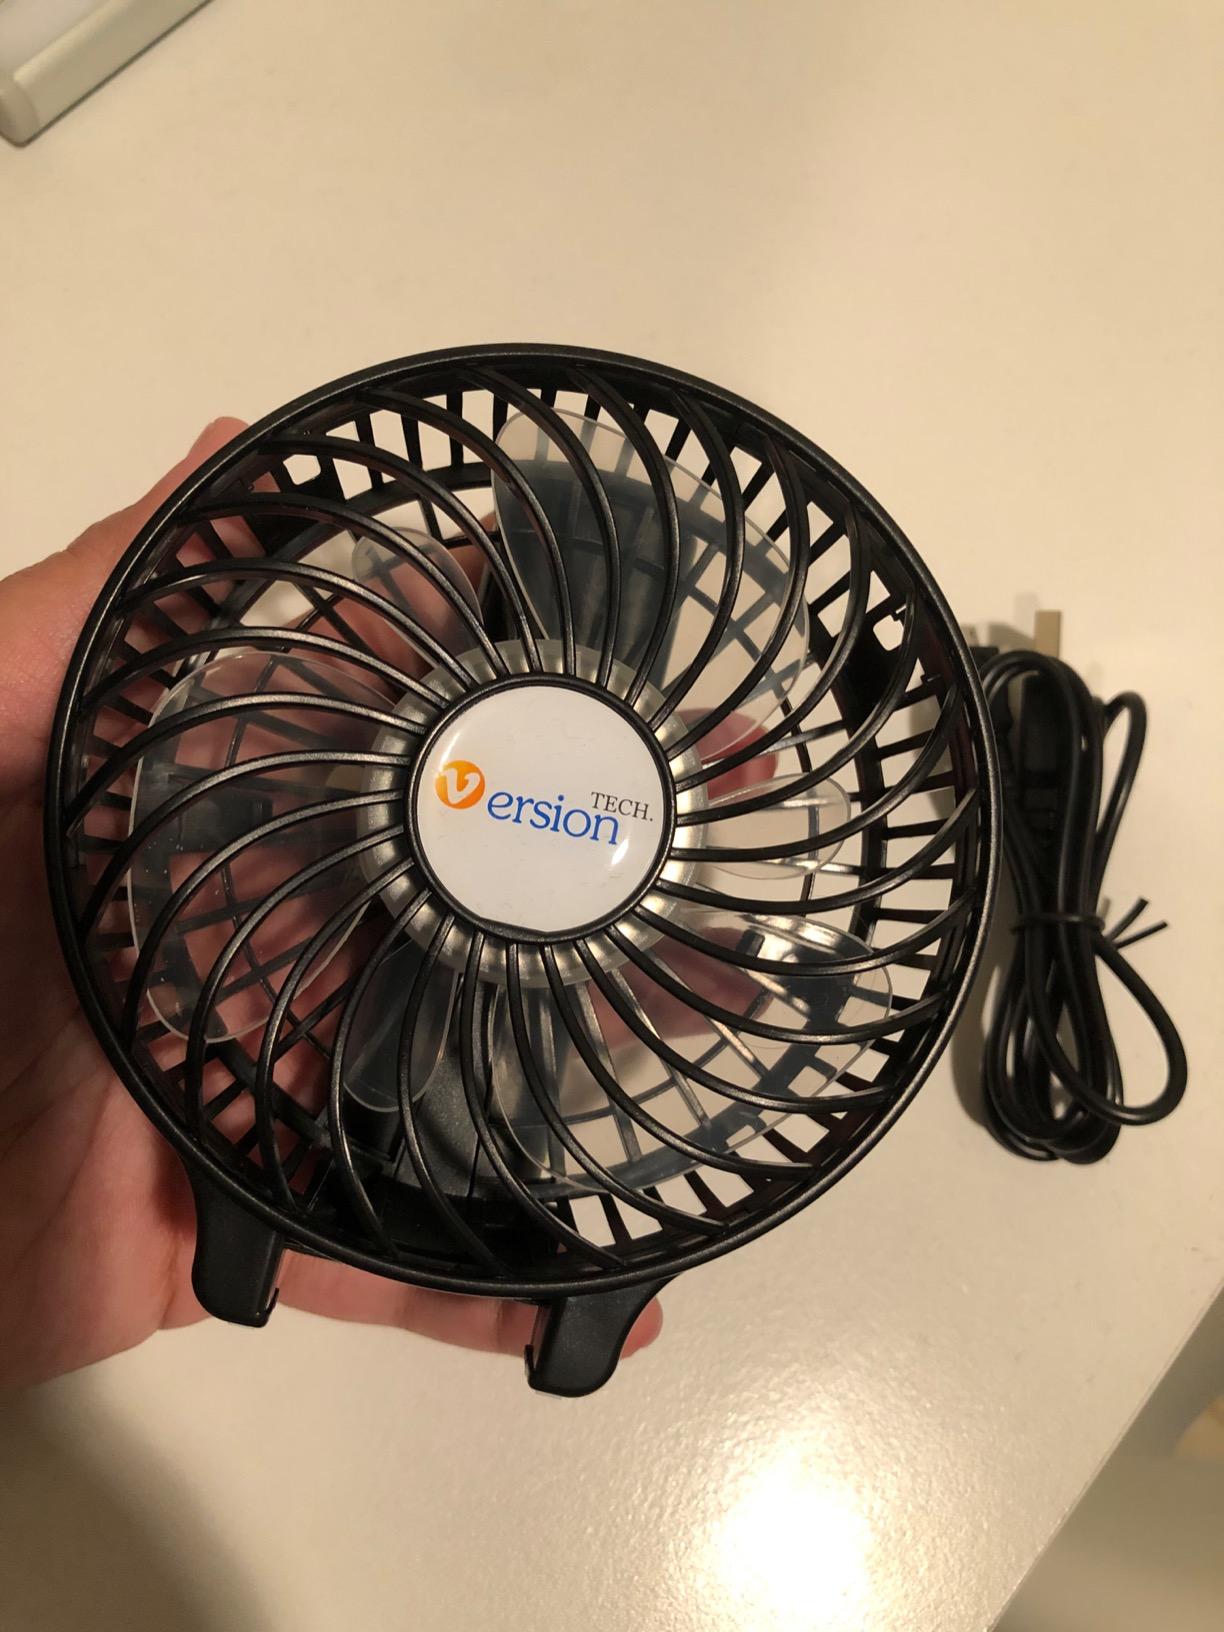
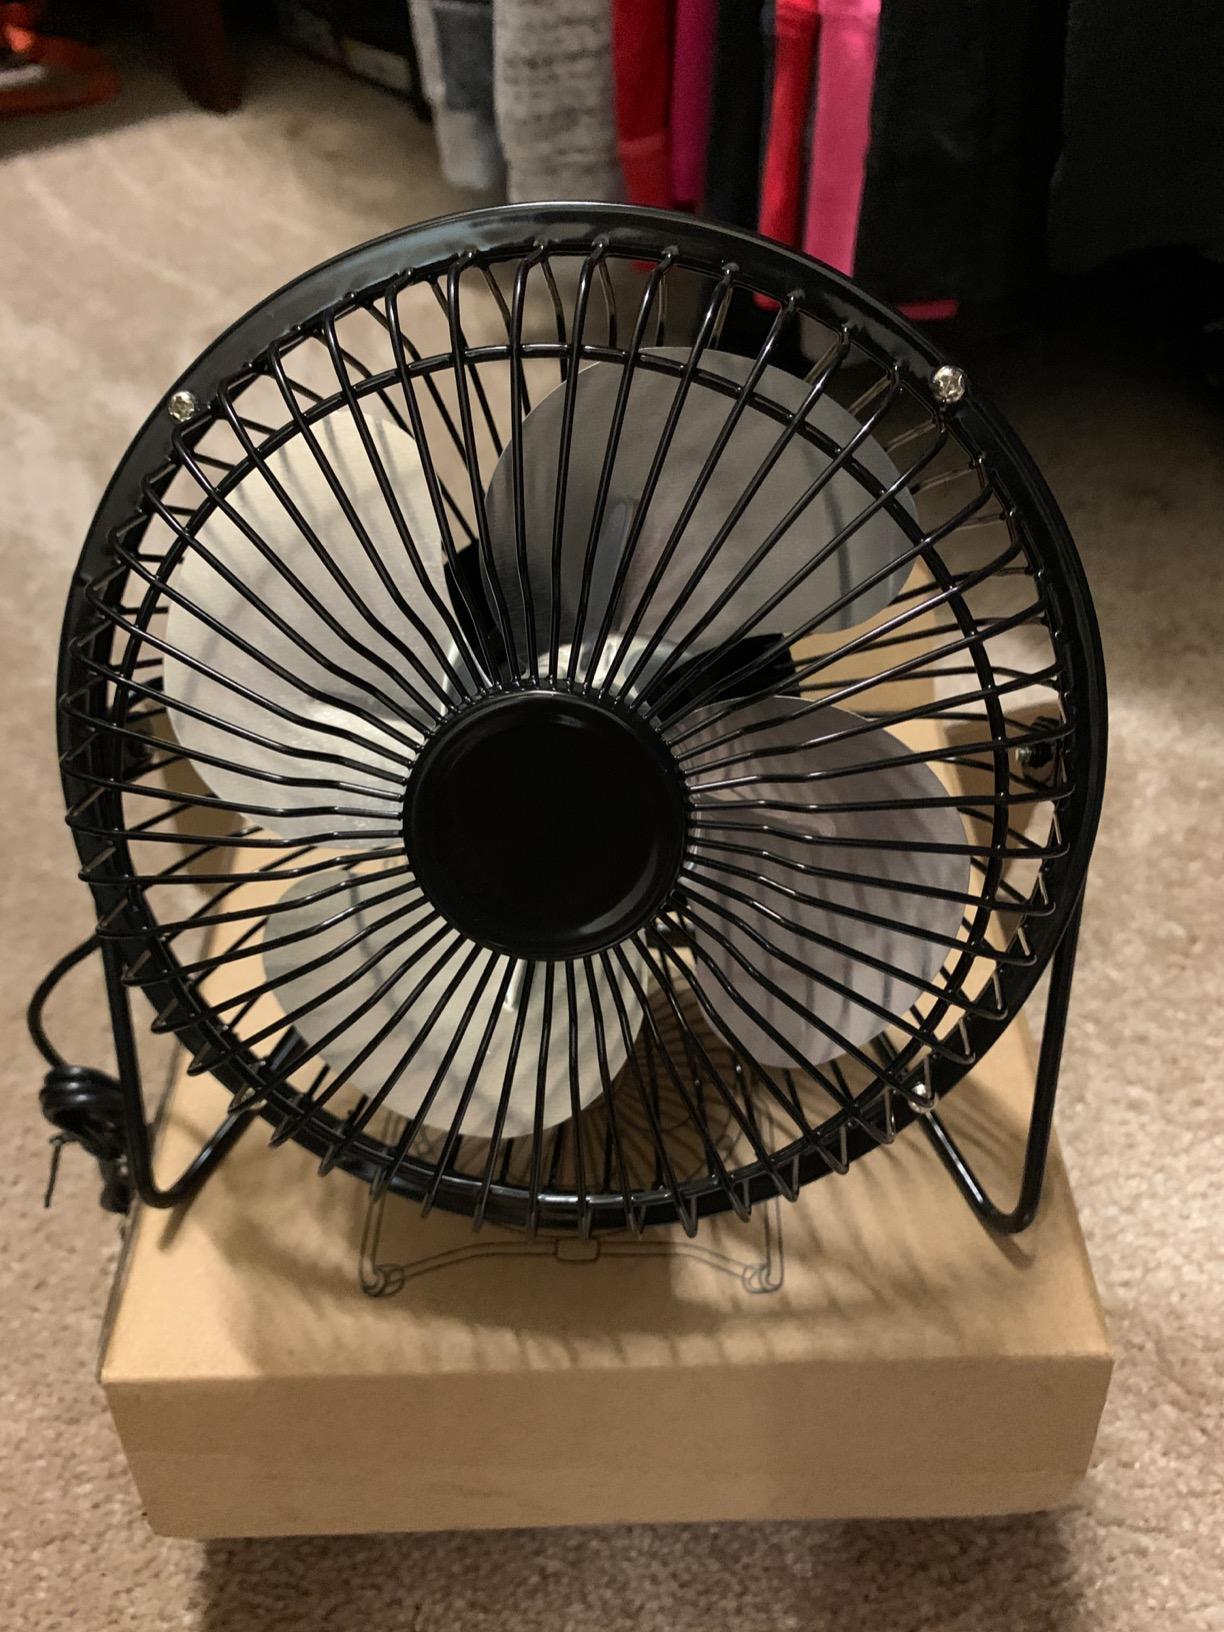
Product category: fan
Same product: no